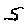
Label: 5